Sōji-ji

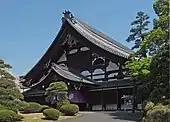
The Koshakudai building contains the kitchen.

Sōji-ji is the final resting place of several prominent Japanese figures, including Asano Sōichirō (businessman), Kiyoura Keigo (former prime minister), Antonio Inoki (wrestler), Kuroiwa Shūroku (journalist, novelist, and translator), Toshiro Mayuzumi (composer), and Toshiko Sekiya (singer and composer).